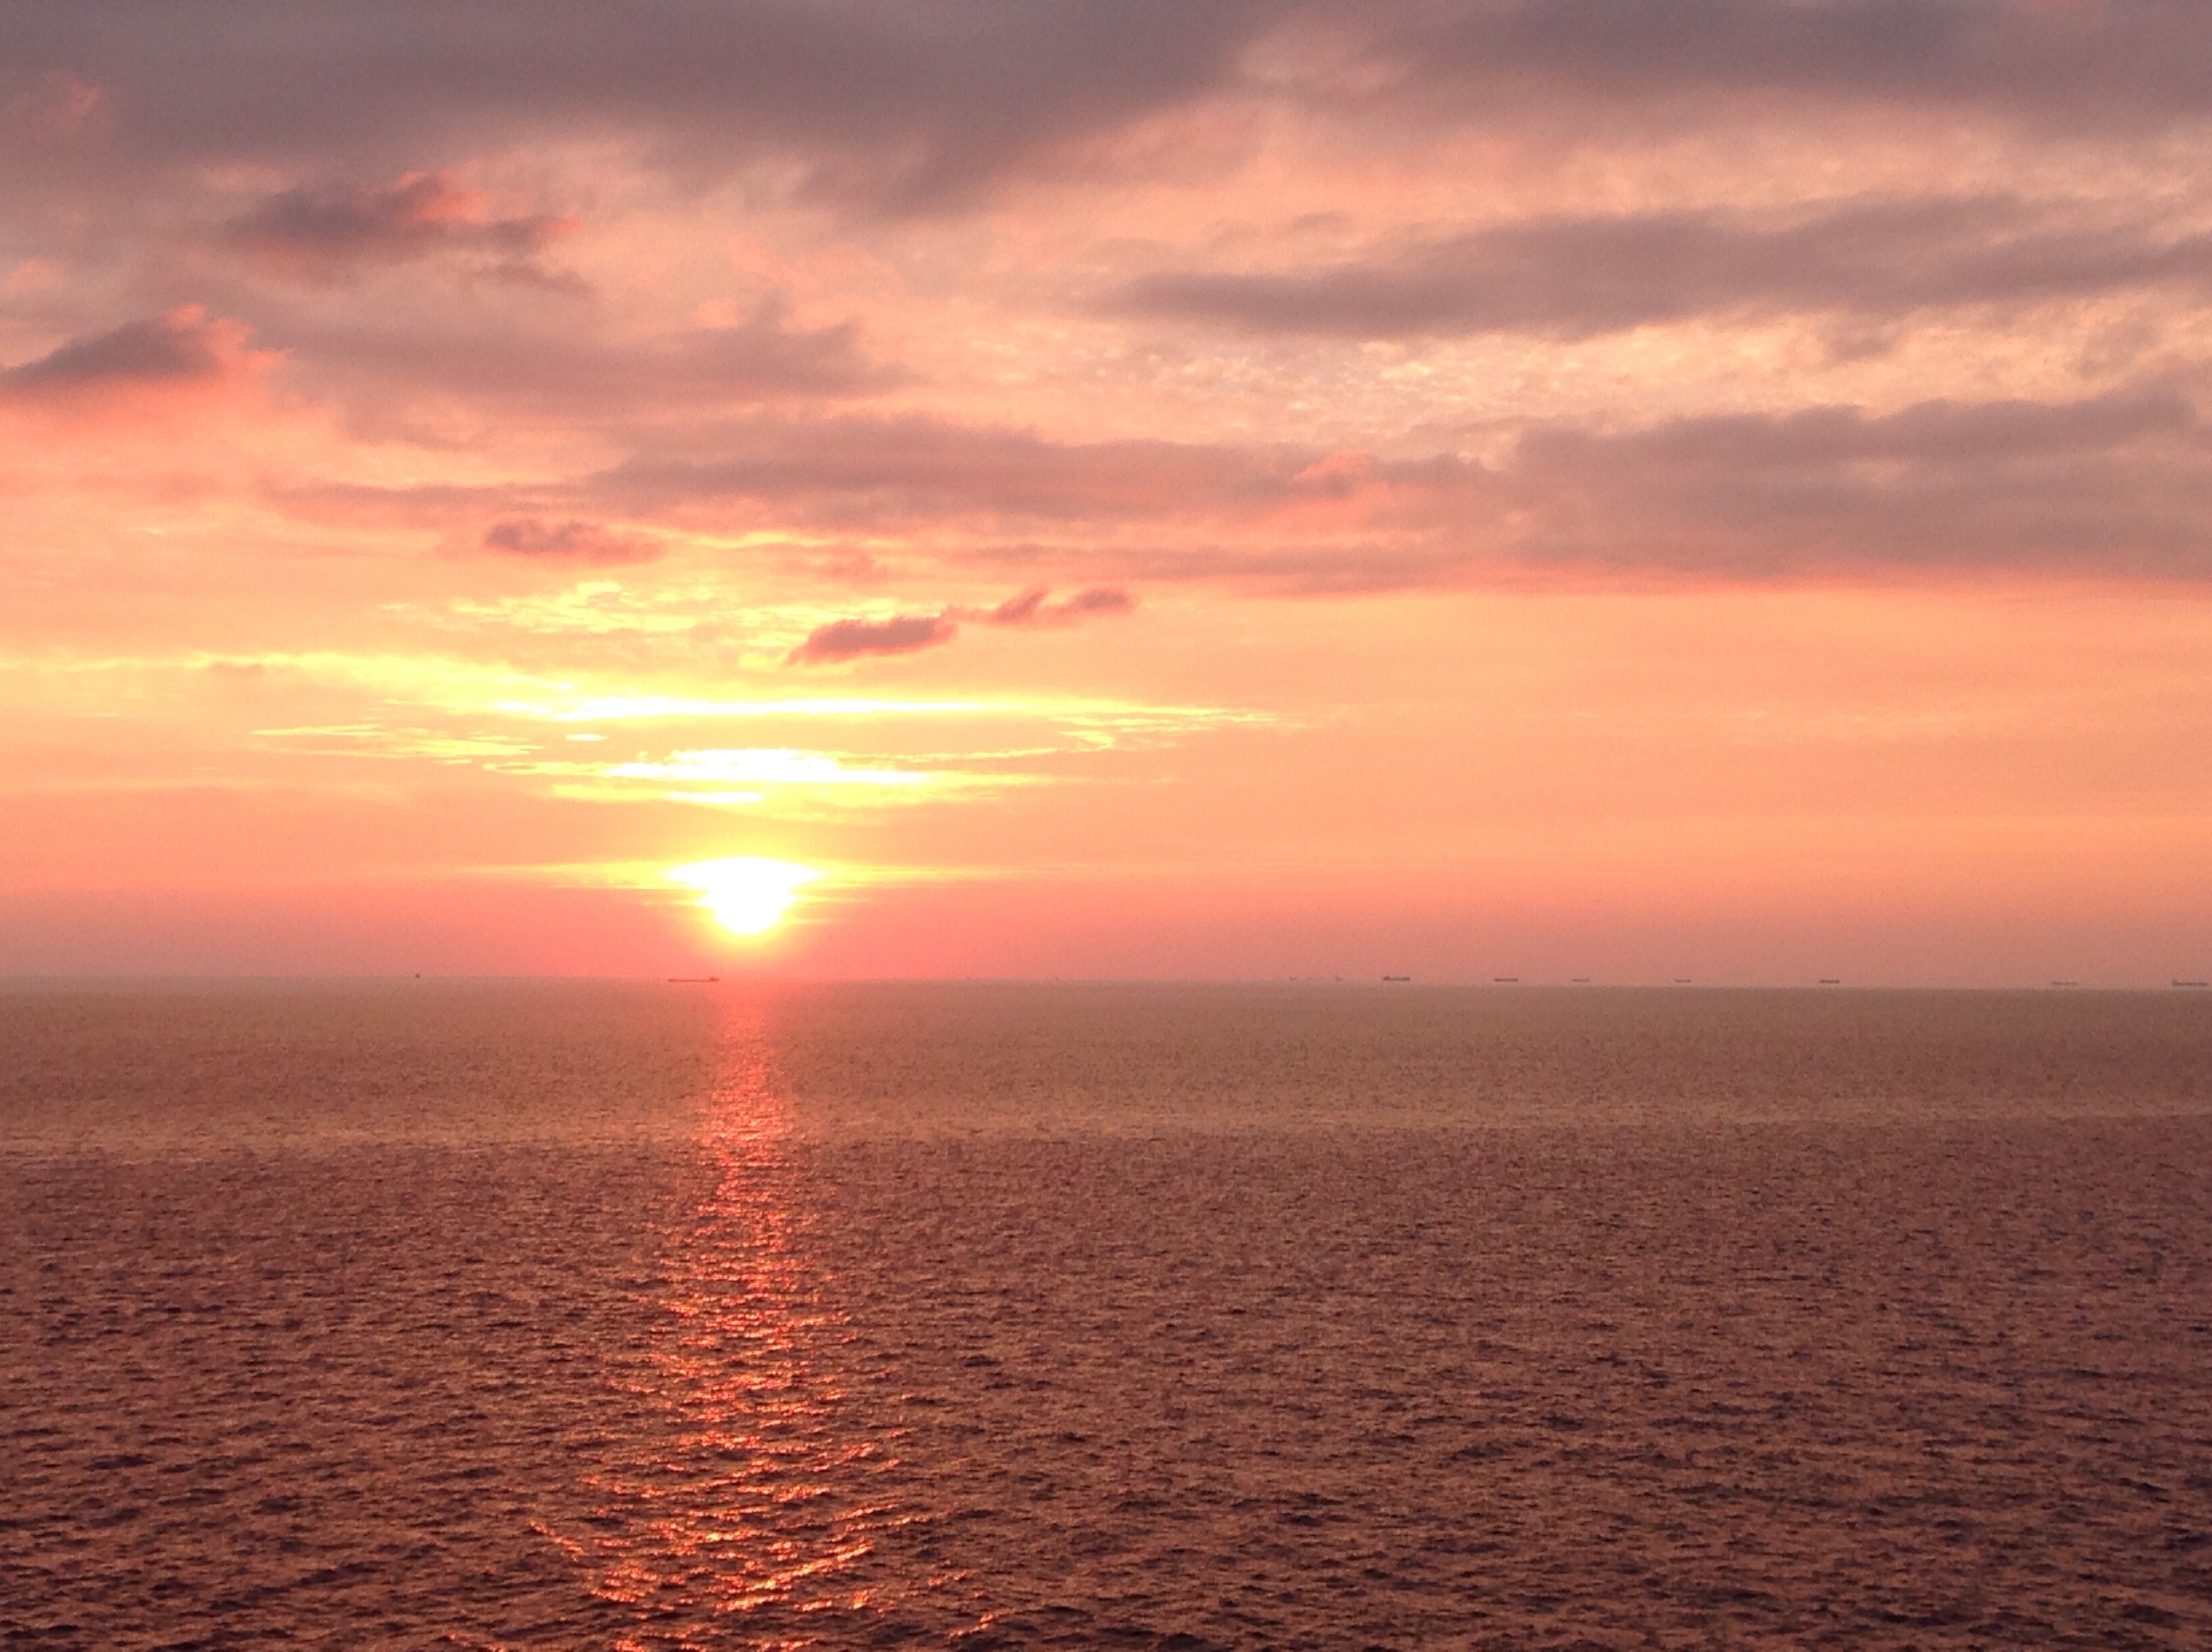
sea, coast, ocean, horizon, cloud, sky, sun, sunrise, sunset, sunlight, morning, wave, dawn, atmosphere, dusk, evening, morgenstimmung, afterglow, red sky at morning